Building at 1–6 Walnut Terrace

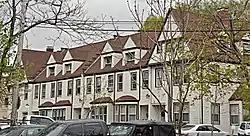

1–6 Walnut Terrace in the Newtonville village of Newton, Massachusetts is a distinctive Shingle style rowhouse. Built in 1887, it is one of the city's few examples of a 19th-century rowhouse. The building was listed on the National Register of Historic Places in 1986.